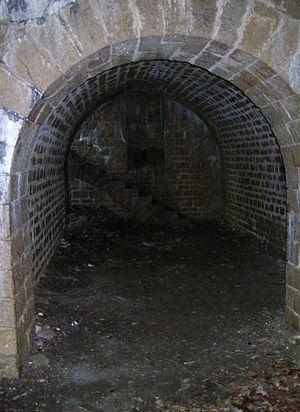
Exemple de l'aspect intérieur de la caserne annexe sud-ouest du fort de Planoise à Besançon (Doubs, France).
Le fort de Planoise, appelé brièvement le fort Moncey, est un ensemble de fortifications militaires bisontines de type Séré de Rivières dont l'ouvrage le plus important est le fort principal situé au centre d'un véritable môle, regroupant plusieurs abris, des chemins de traverses ainsi que quatre grandes batteries annexes utilisées pour le stockage de poudre, le casernement et l'usage de mortiers. L'ensemble fortifié fut bâti à Besançon, en France, entre 1877 et 1892 dans le but de protéger le pont d'Avanne-Aveney interdisant les routes de Dijon et de Lyon, plusieurs voies ferrées capitales ainsi que pour soutenir de nombreuses batteries de la ville.